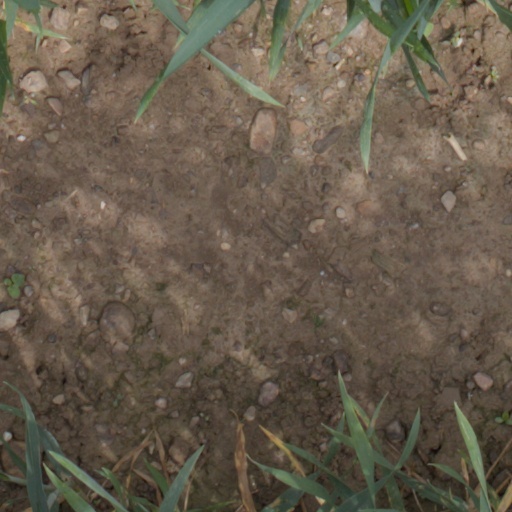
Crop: wheat